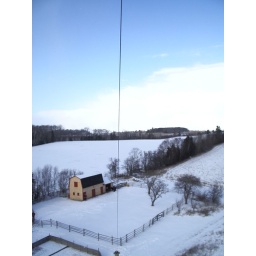
Image of the horse barn bisected by the kite line.